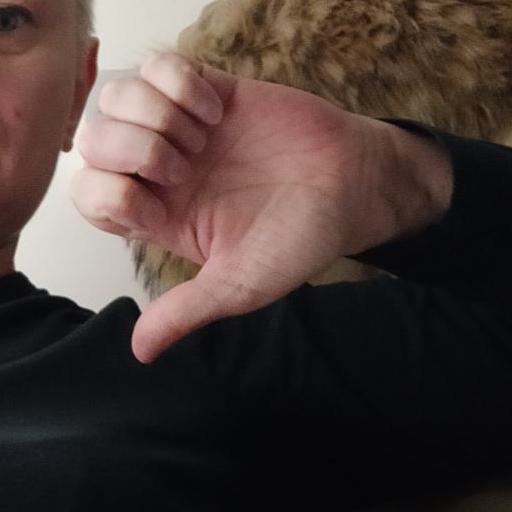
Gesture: dislike